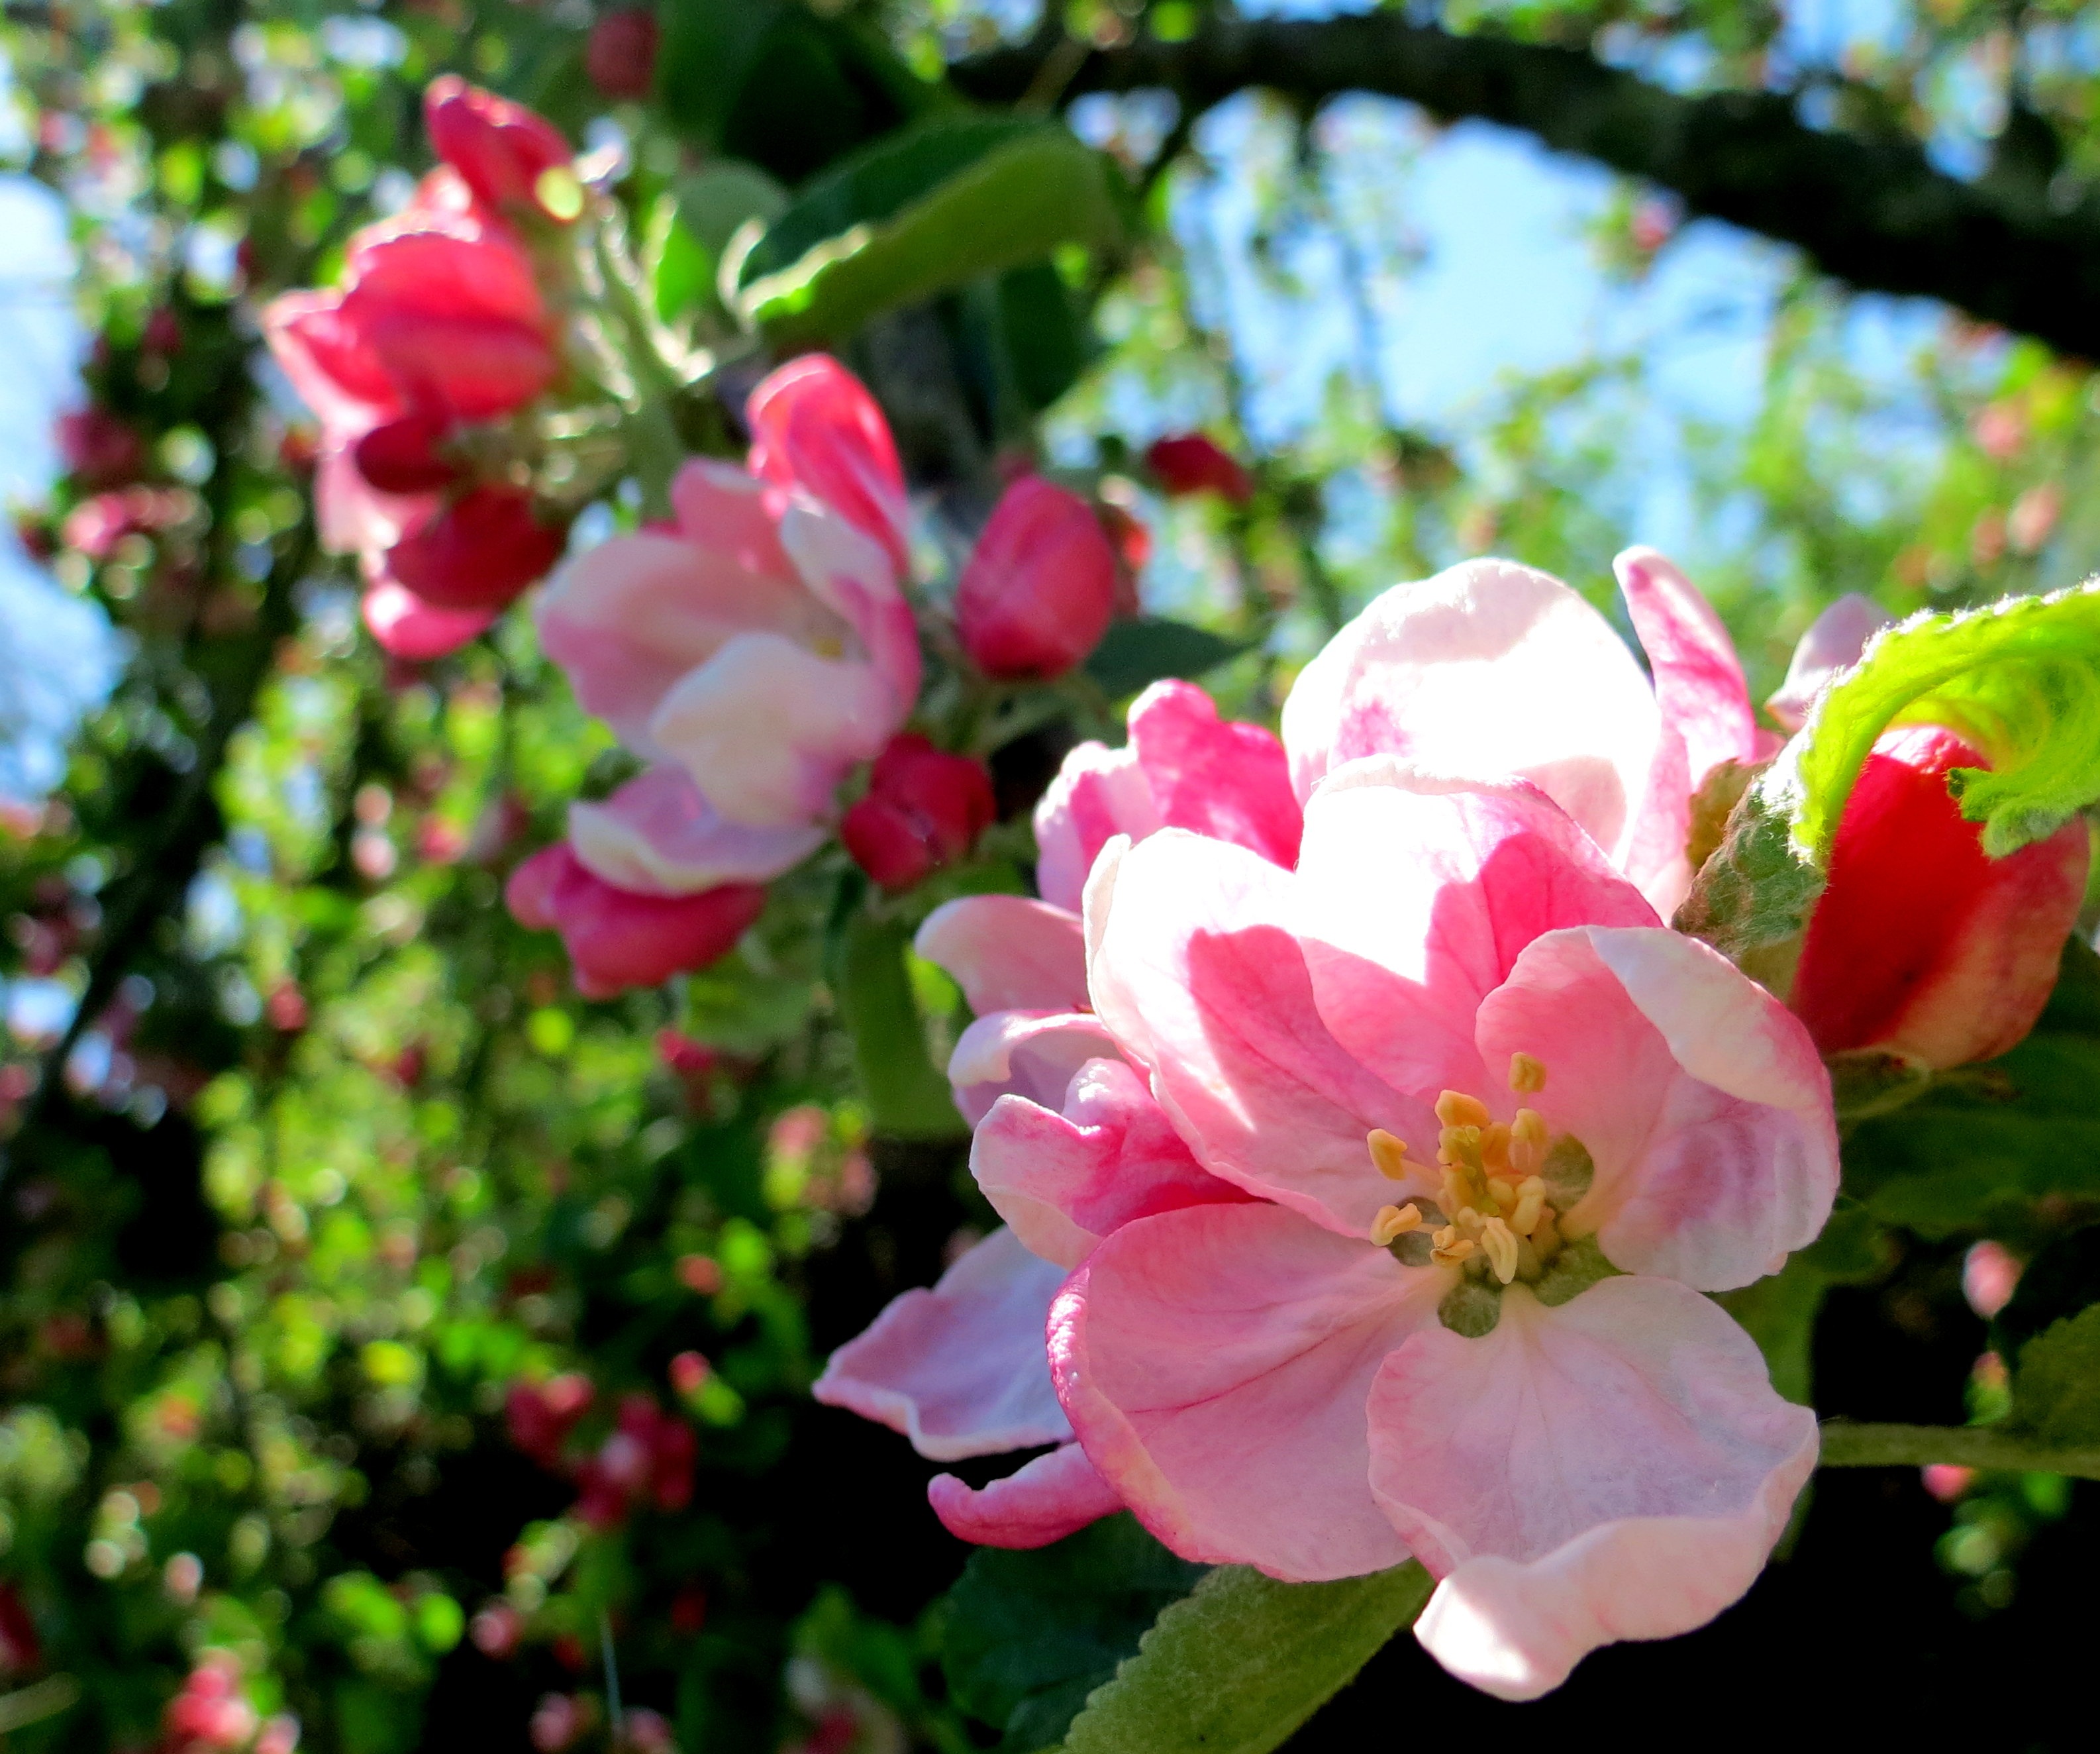
apple, tree, nature, blossom, plant, flower, petal, summer, rose, green, botany, garden, pink, flora, wildflower, flowers, uk, petals, shrub, british, flowering plant, garden roses, rose family, land plant